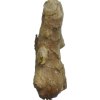
Label: ginger